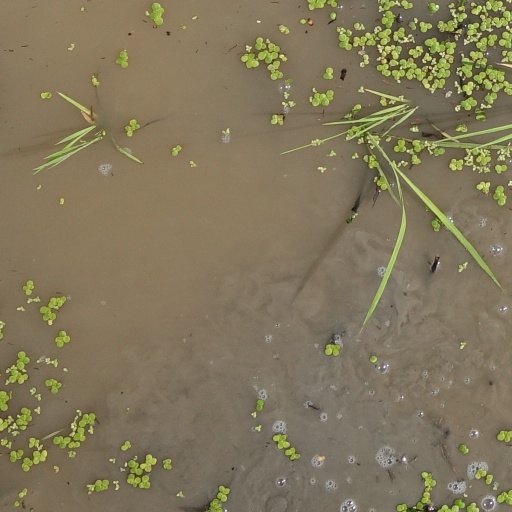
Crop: rice